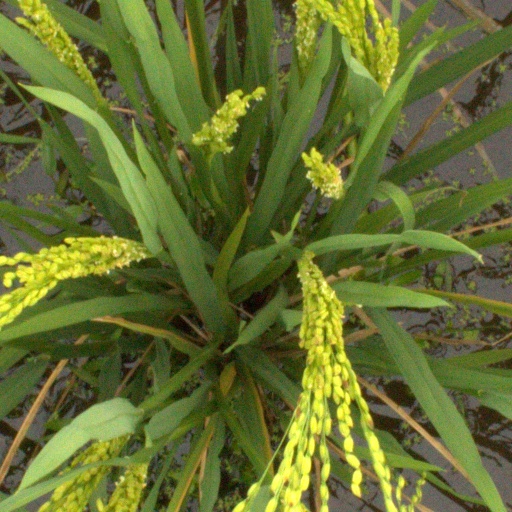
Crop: rice